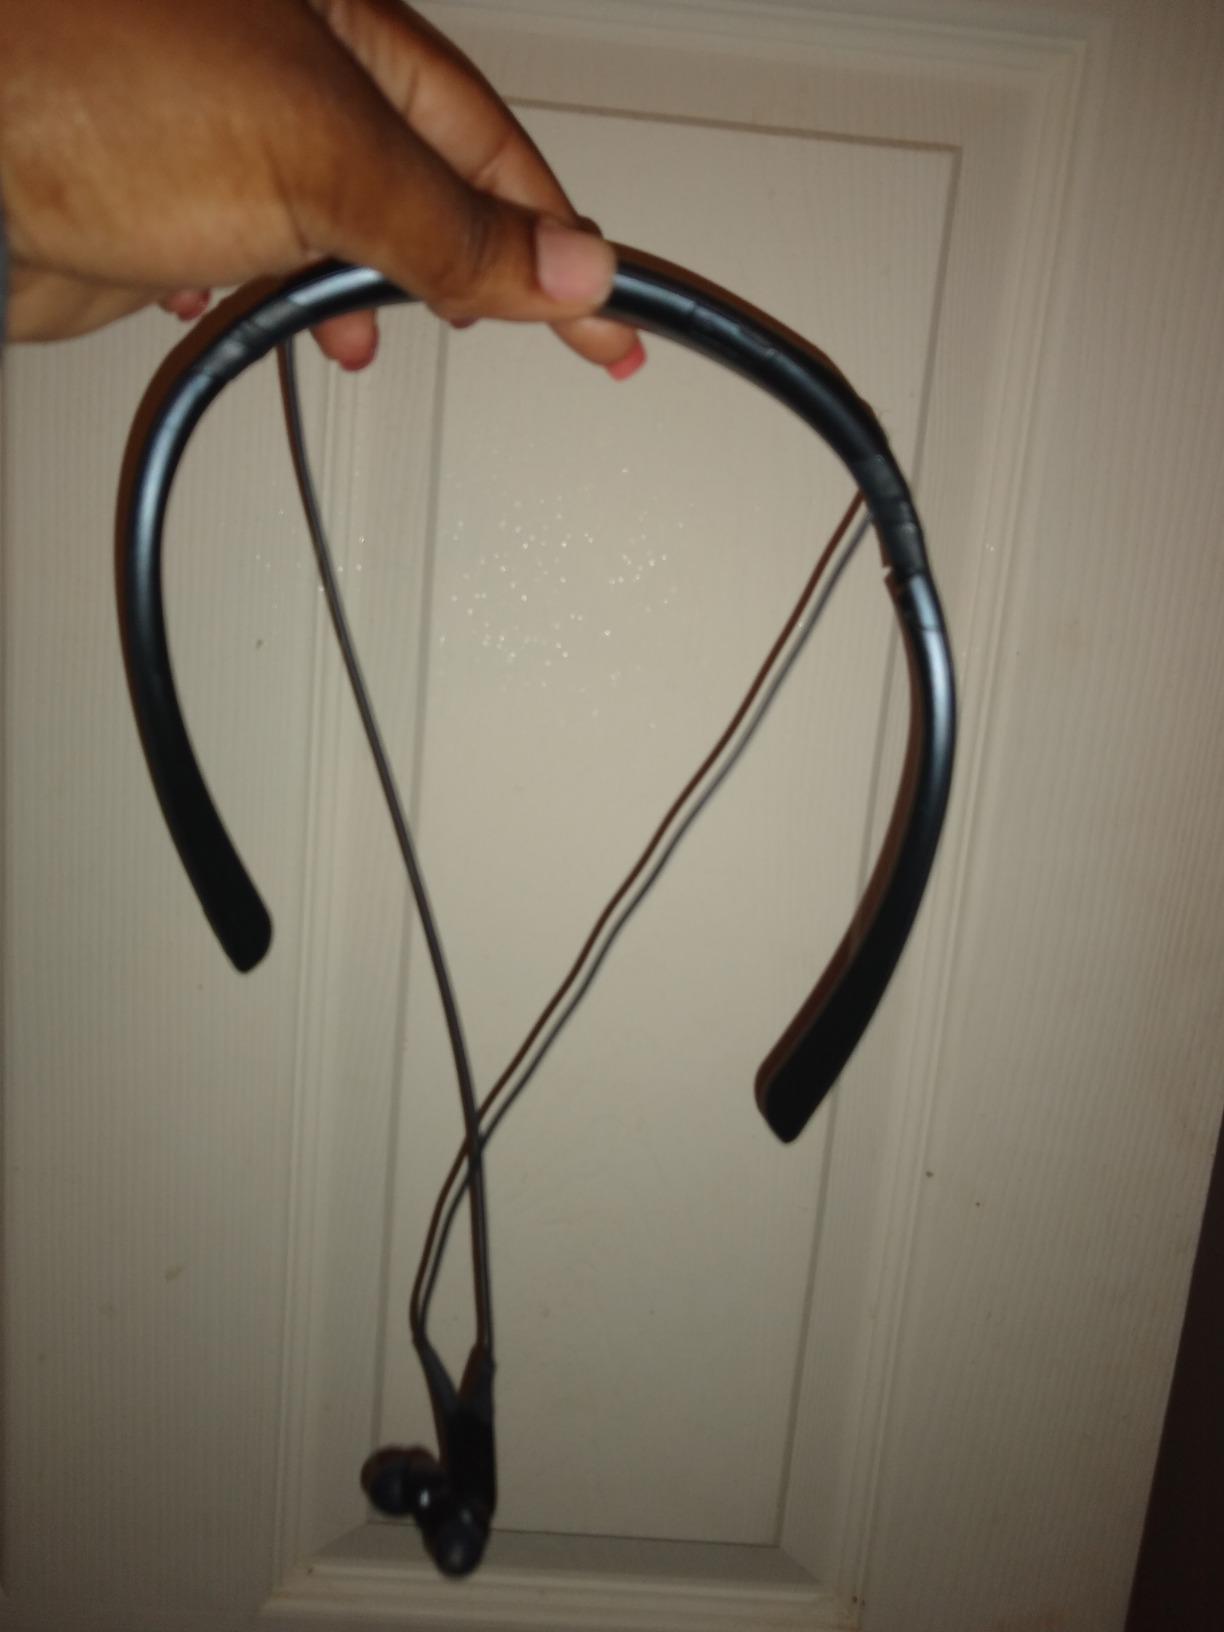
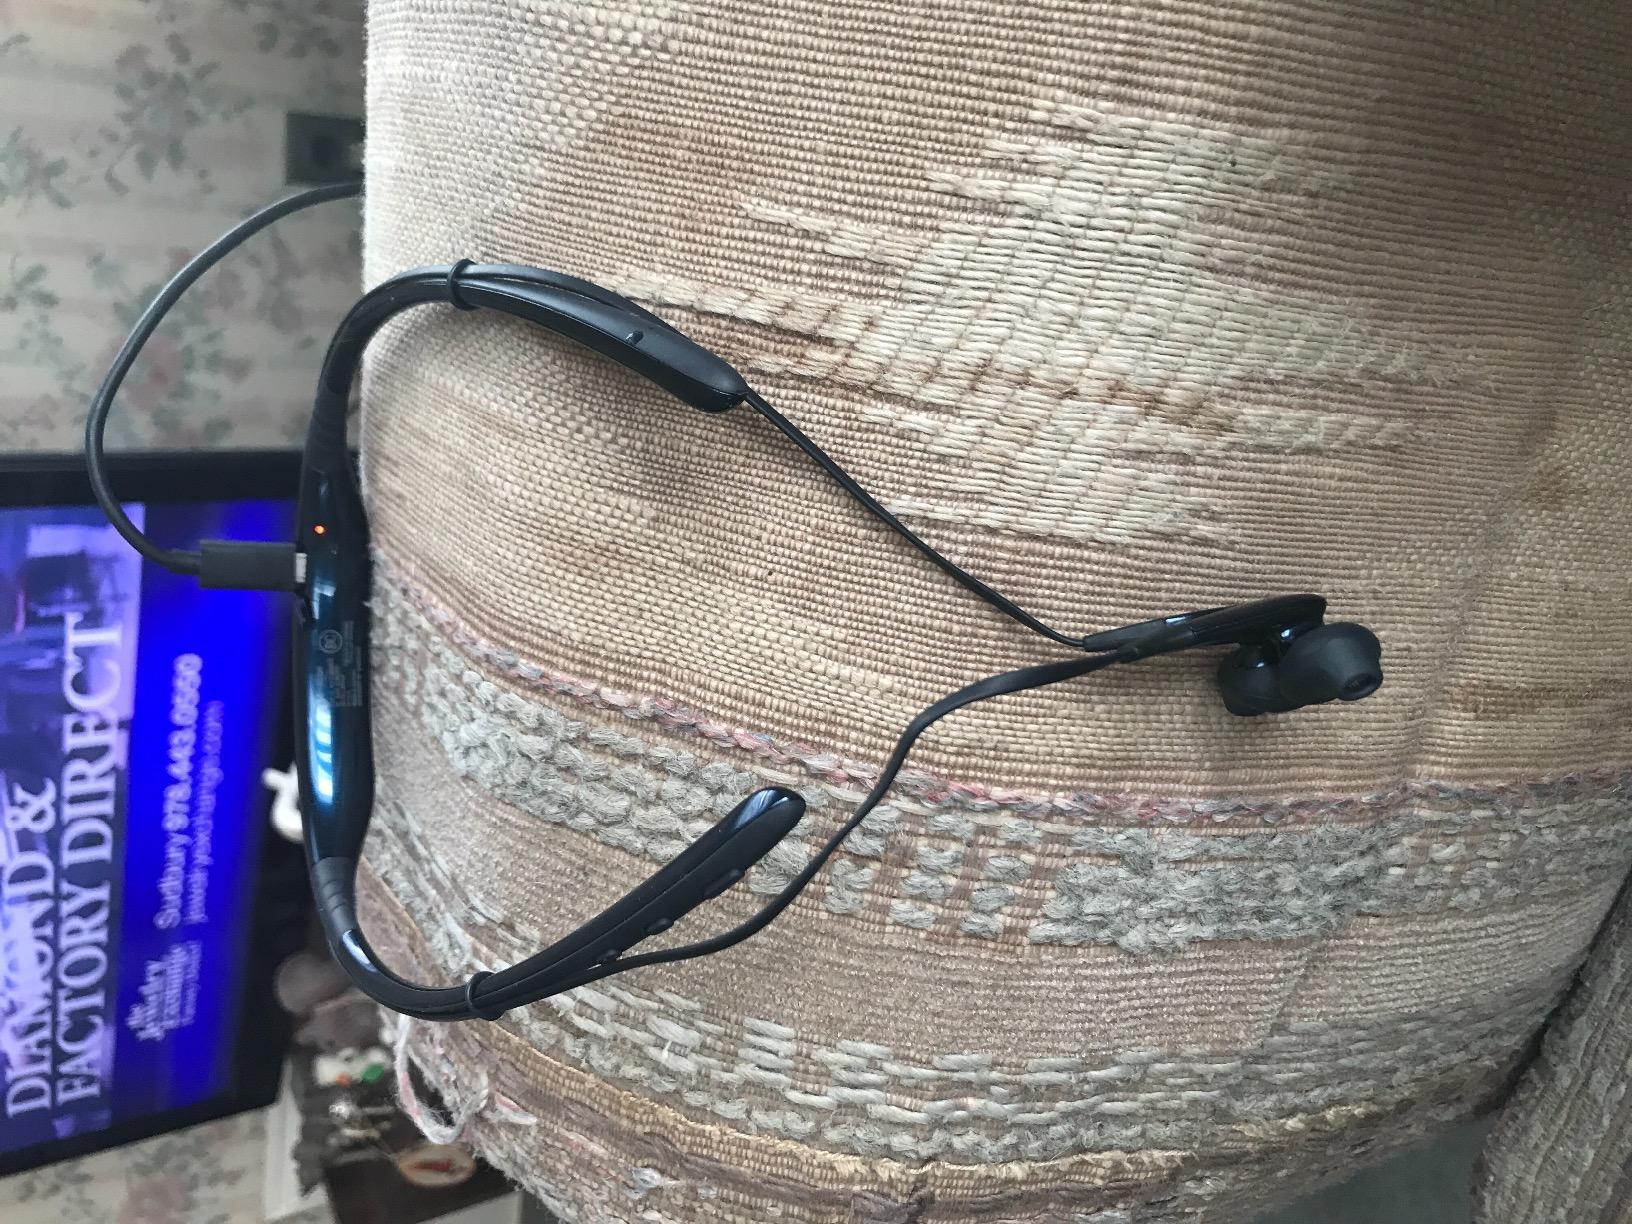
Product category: headphones
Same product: no